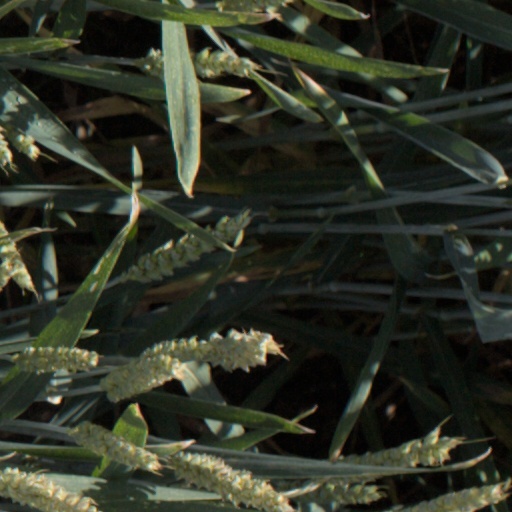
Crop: wheat